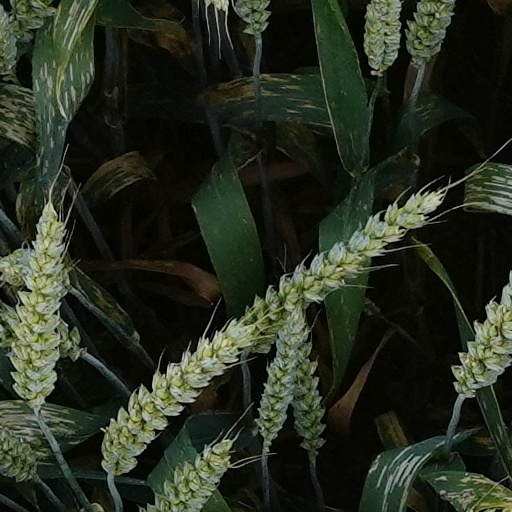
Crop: wheat